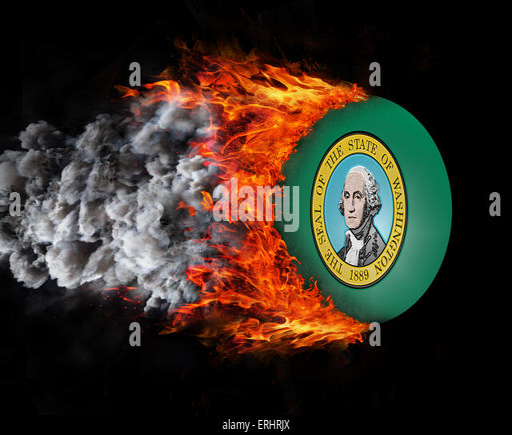
concept of speed - flag with a trail of fire and us state